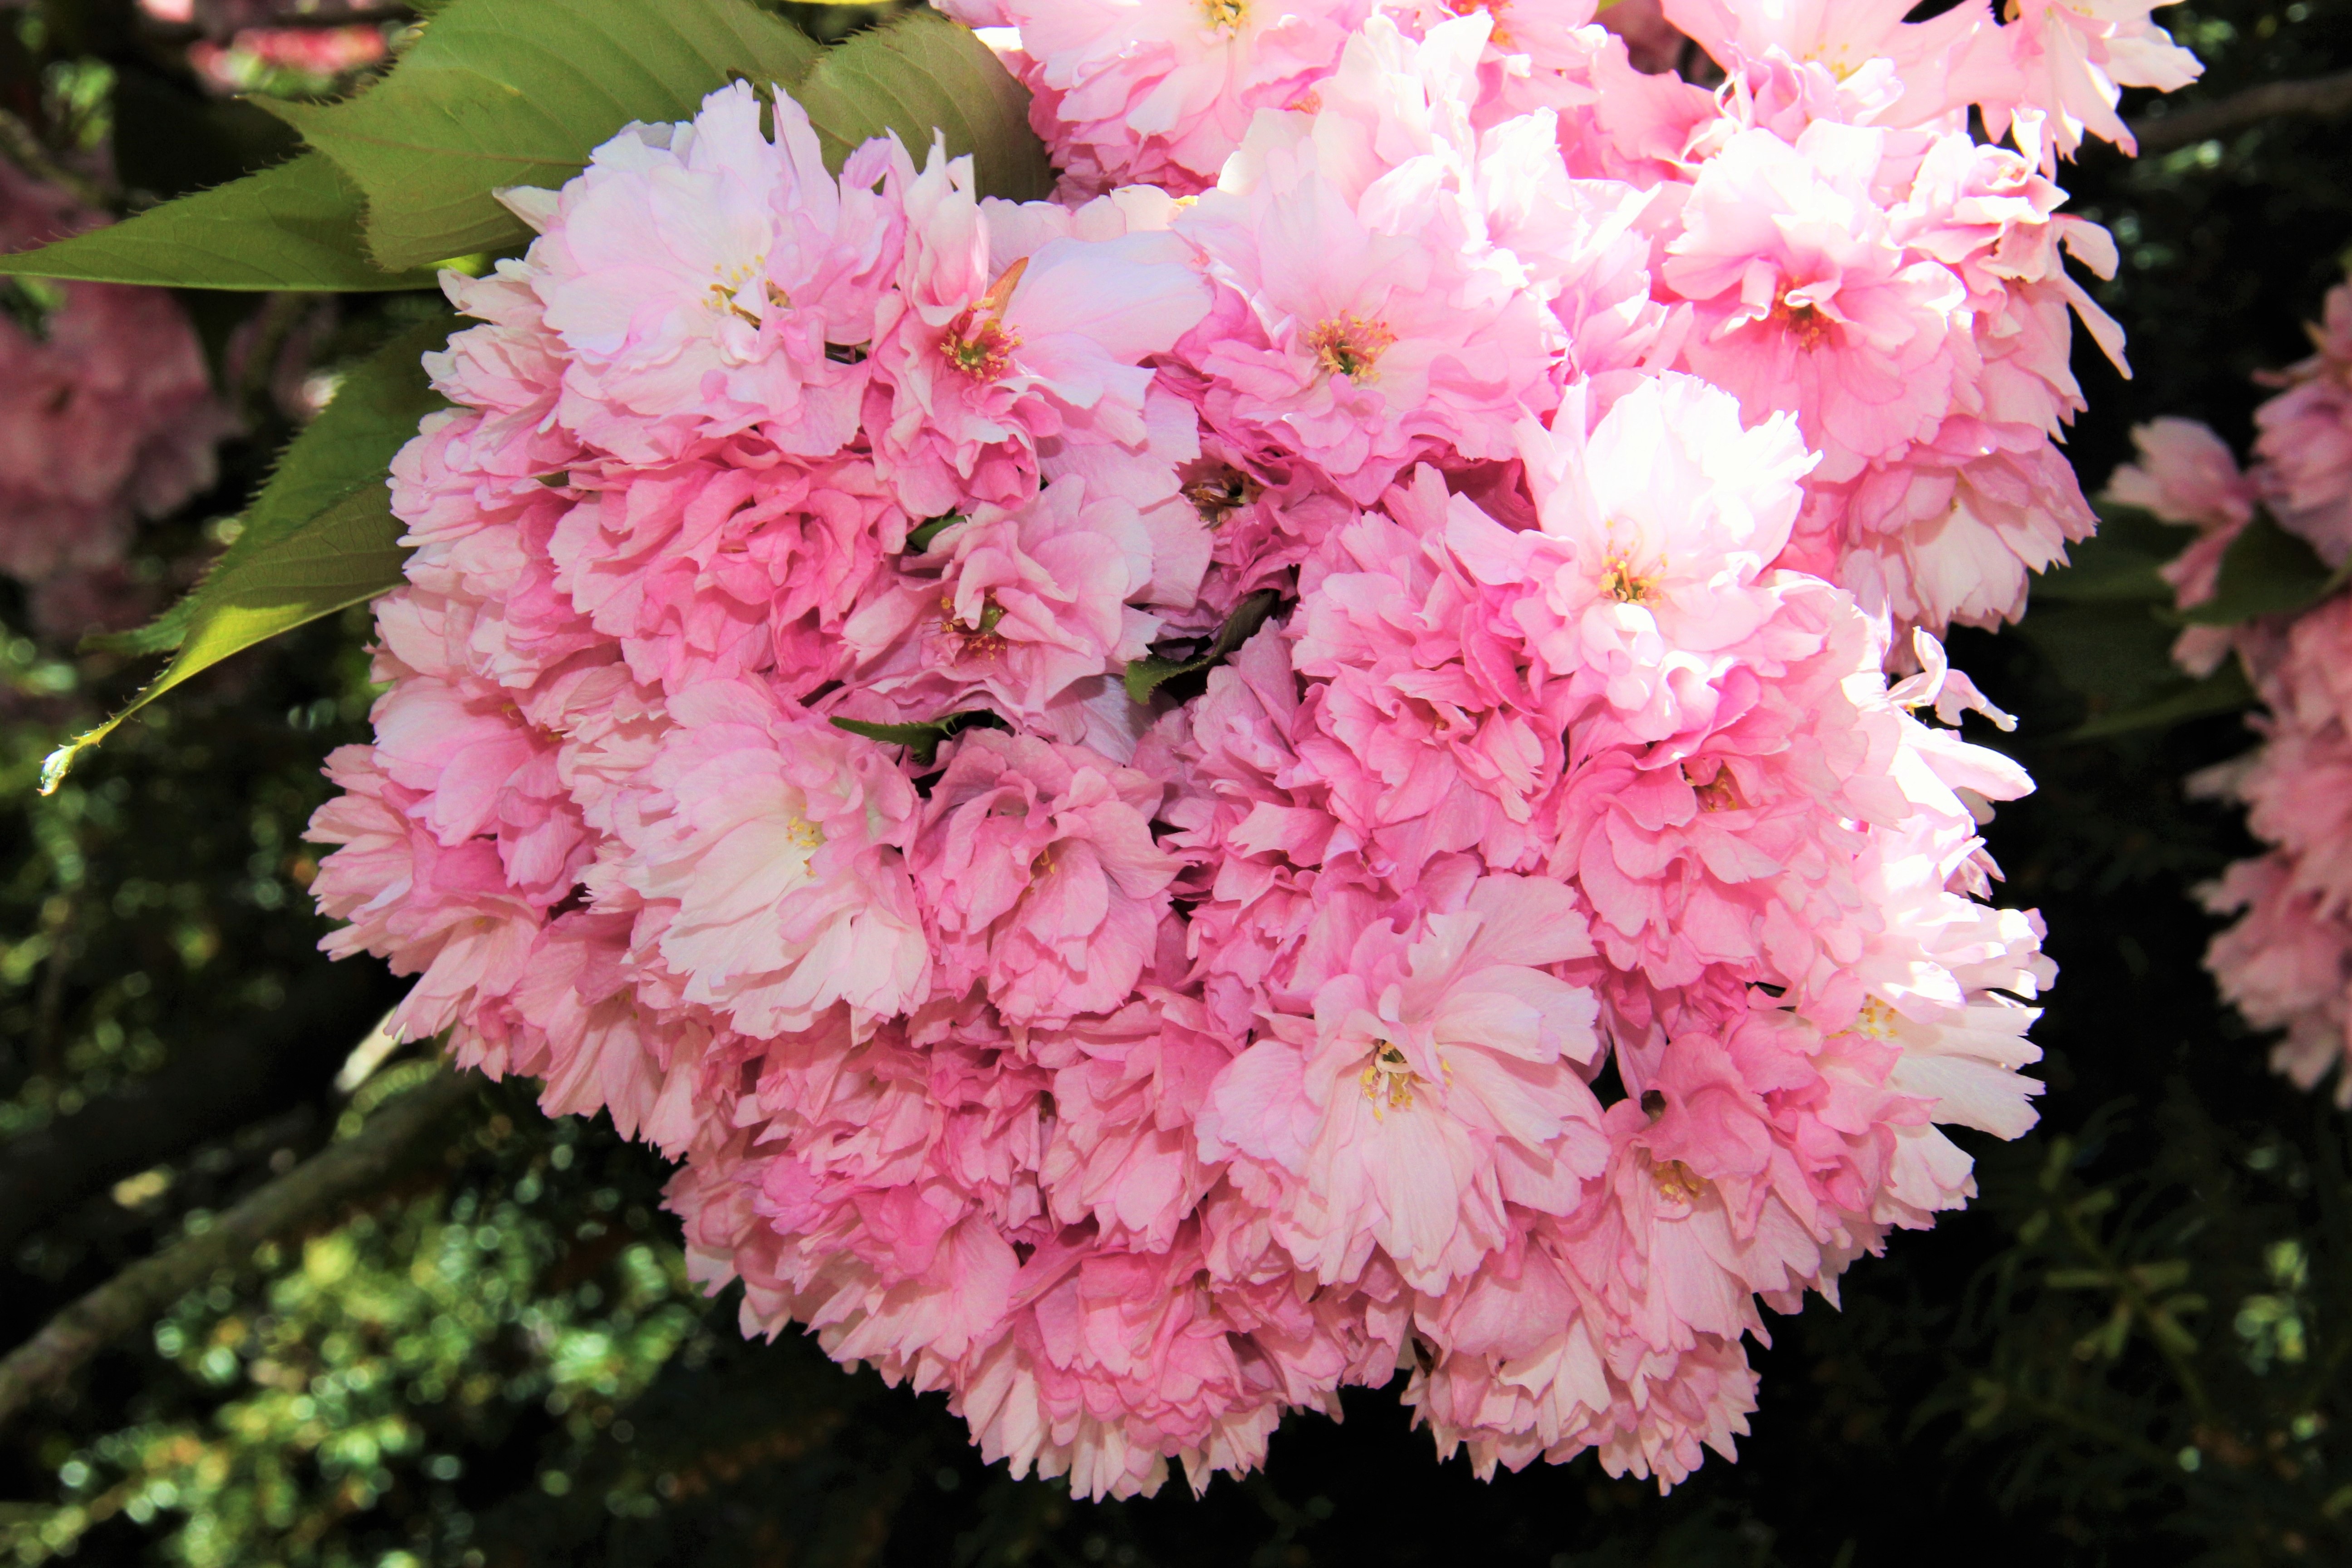
tree, nature, branch, blossom, plant, sky, flower, petal, rose, spring, garden, pink, flora, cherry blossom, flowers, in bloom, shrub, may, cherry, peony, inflorescence, bl tenmeer, flower tree, flowering plant, partial view, rosy, many flowers, lenz, flourishing tree, soft pink, overflowing, blossom branches, flower umbel, woody plant, land plant